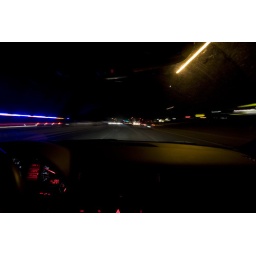
A police car at the side of the road tending to an accident. You can't see the cars involved in the accident